Ida Moberg

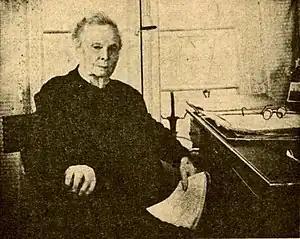
Ida Moberg in 1945

Ida Georgina Moberg (13 February 1859 – 2 August 1947) was a Finnish composer and conductor who particularly focused on choirs and orchestras. She was also heavily influenced by anthroposophy and theosophy, and was active in those circles in Finland.